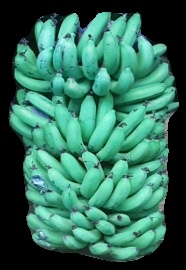
Variety: pachbale
Grade: grade1